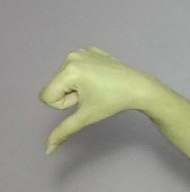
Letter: waw